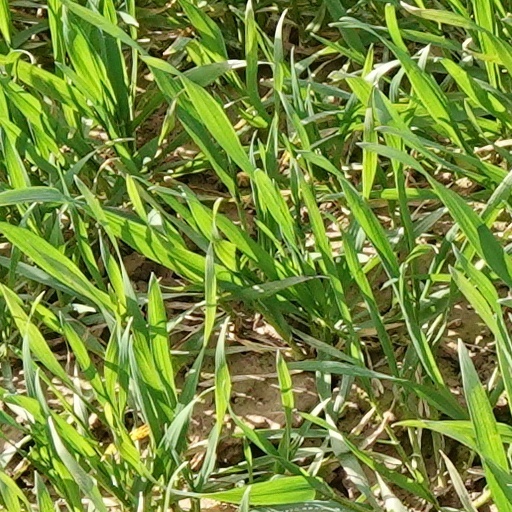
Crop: wheat